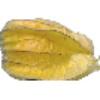
Label: physalis_with_husk